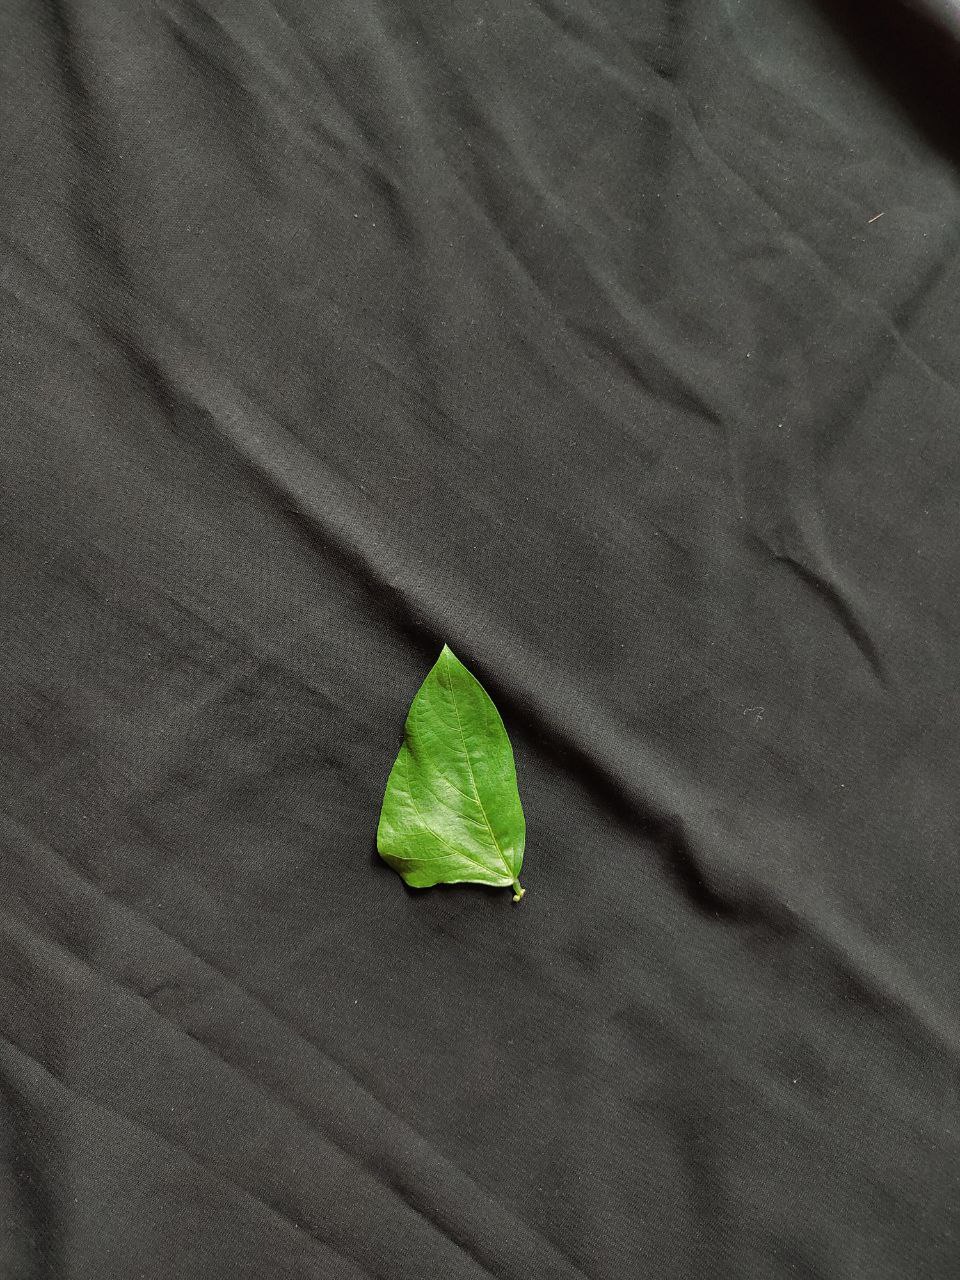
Crop: cowpea
Leaf condition: Fresh Leaf